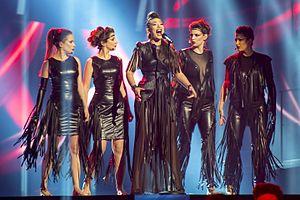
La Serbie participe au Concours Eurovision de la chanson, depuis sa cinquante-deuxième édition, en 2007, et l’a remporté à une reprise, en 2007.